2023 American League Championship Series

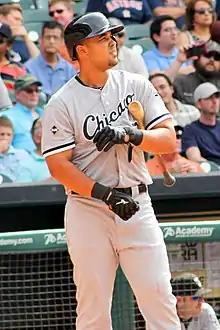
Jose Abreu, pictured with the Chicago White Sox, hit a three-run home run for Houston in Game 4.

Game 4 marked Jose Altuve playing his 100th career postseason game, the seventh player in Major League history to do so. José Urquidy was matched against Andrew Heaney, but neither would reach the fourth inning. In the top of the first inning, Alex Bregman tripled off Andrew Heaney to score Jose Altuve and Mauricio Dubón. Then, Yordan Alvarez singled in Alex Bregman, extending the Astros lead to three. Andrew Heaney was taken out for Dane Dunning after getting only two outs. With the bases loaded, Dunning struck out Martin Maldonado to escape the bases-loaded jam. In the bottom of the second inning, Adolis García homered off José Urquidy to put the Rangers on the board 3–1. Then, Mitch Garver scored on a sacrifice fly by Josh Jung to cut the Rangers deficit to 3–2. In the bottom of the third inning, Corey Seager hit a solo home run to tie the game 3–3. In the fourth, with the bases loaded, Maldonado scored on a sacrifice fly by Alvarez to put the Astros back in the lead at 4–3. The next batter was José Abreu, who hit a three-run home run to extend the Astros lead to 7–3. In the top of the seventh inning, Chas McCormick hit a two-run home run to extend the Astros lead to 9–3. In the eighth, Alvarez singled in Altuve to extend the Astros lead to 10–3. Rafael Montero closed out the ninth inning without allowing a run to tie the series at two games apiece.